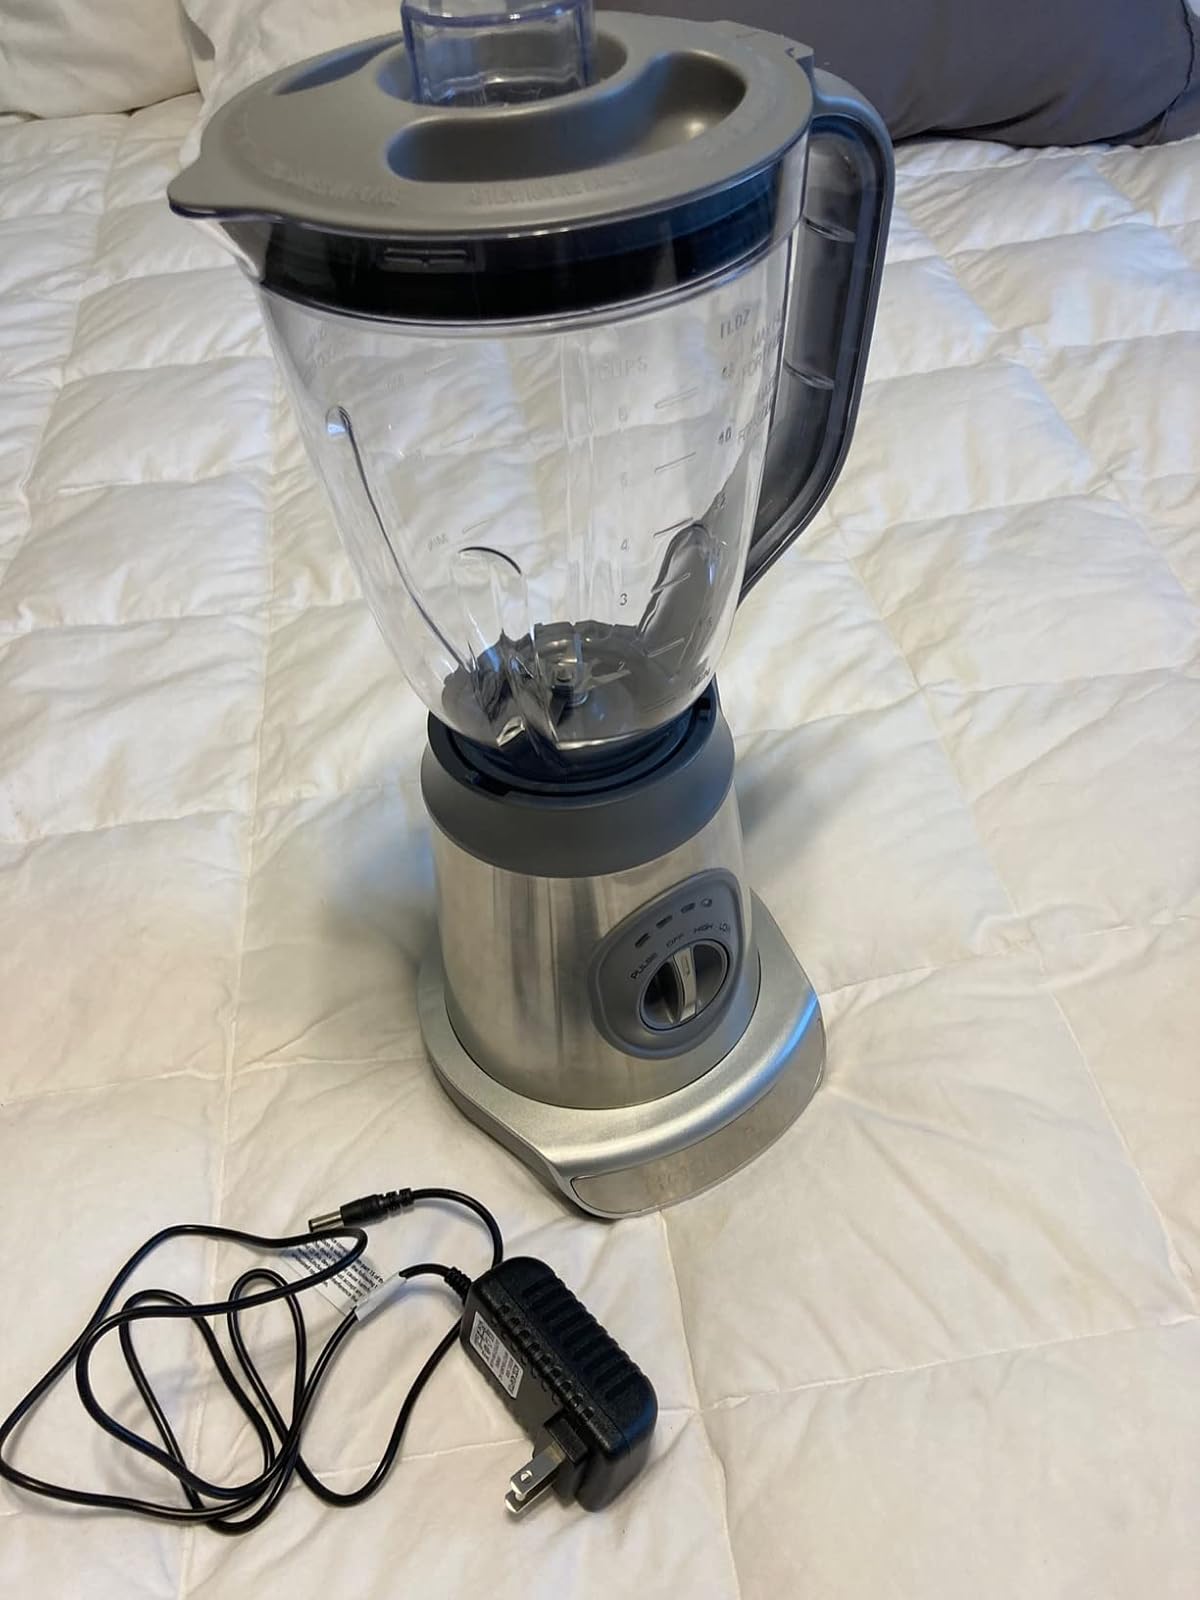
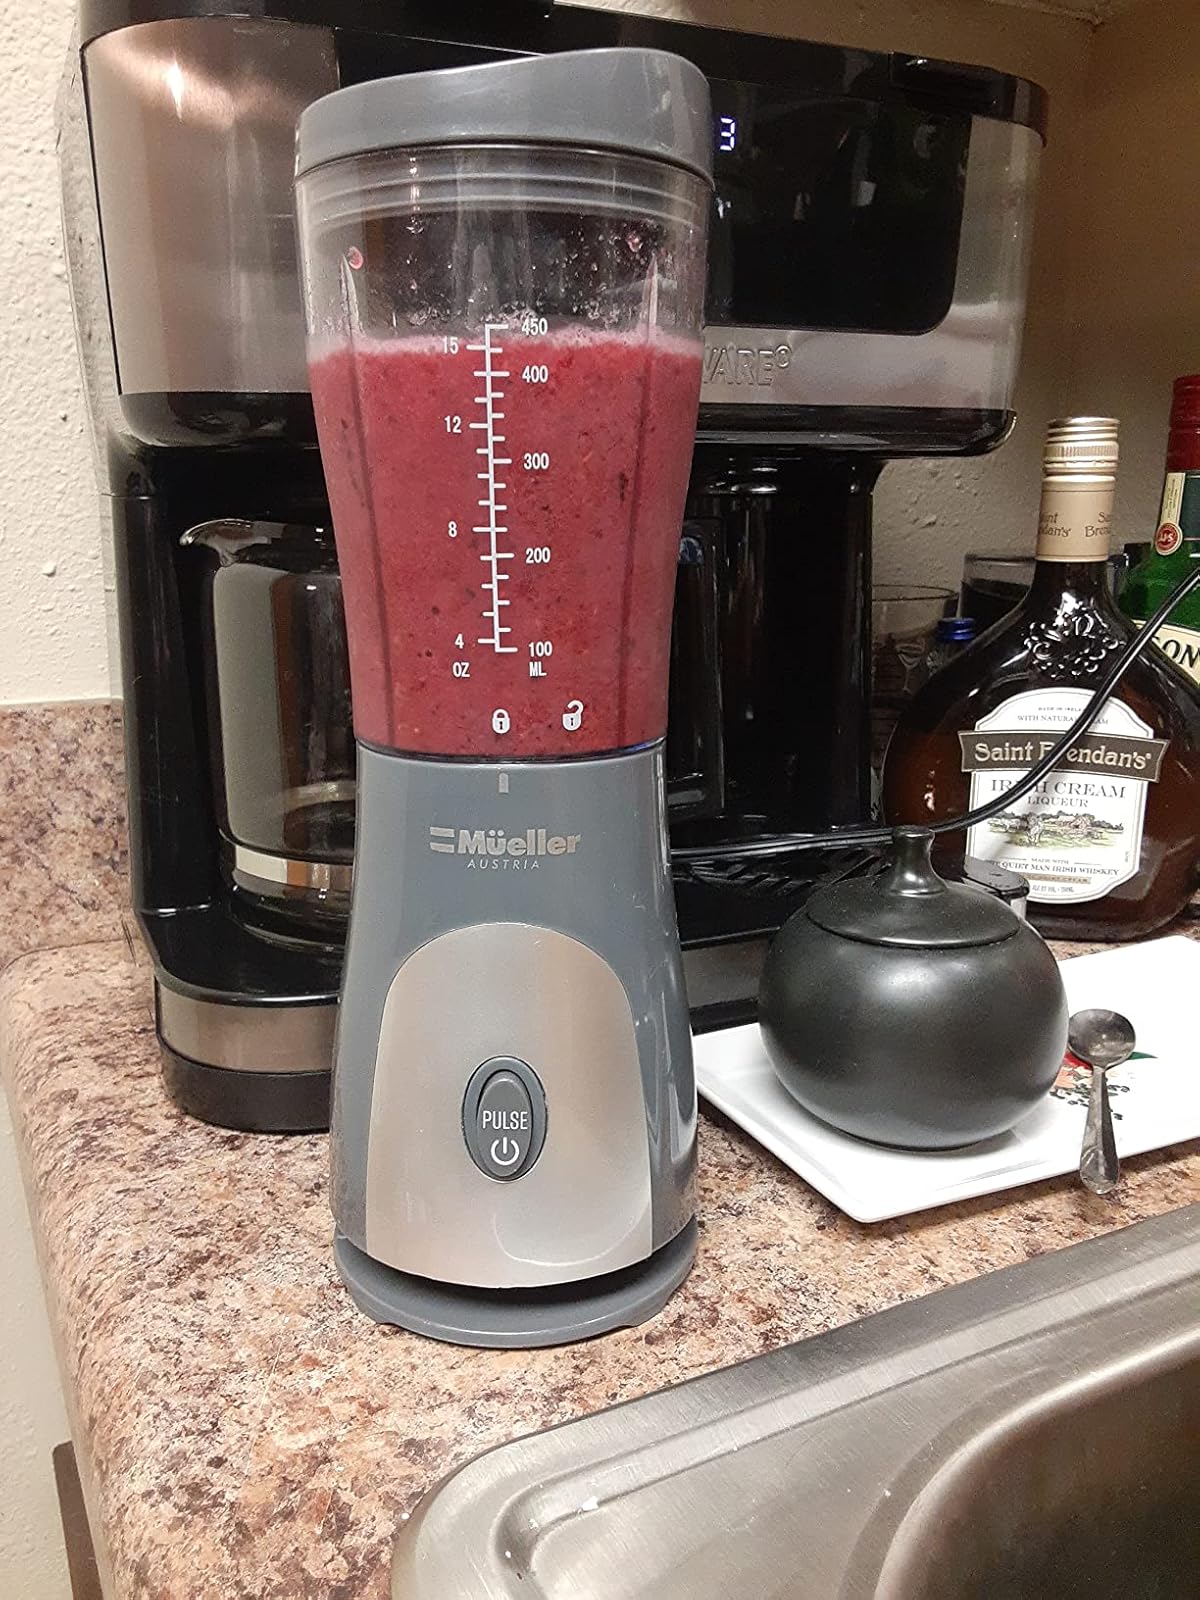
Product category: items_blender
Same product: no